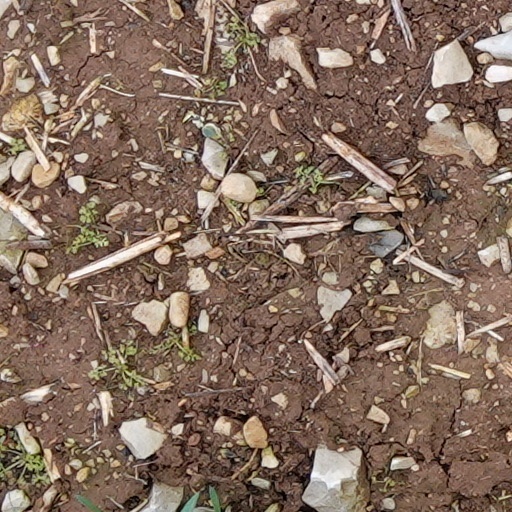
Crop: wheat